Equestrianism in Brittany

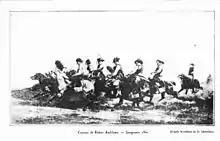
Amble bidet race in Langonnet, 1830.

Horse racing is traditional in Basse-Bretagne, making it a pioneer region in this sport. These races represent a tradition and an honor in the villages. The winner attaches a laurel branch to the head of his mount, a "relatively ugly and small" mountain bidet. The animal is ridden by a teenager aged twelve or fifteen. They race ten or twelve at a time, sometimes more, over rough terrain without falling off.